Tarichaea

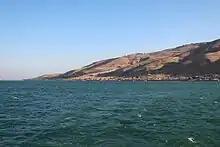
The south-west extremity of the Sea of Galilee as seen on the water

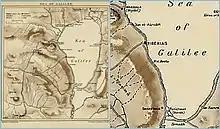
Location of Sennabris and Khirbet Kerak on 1903 map

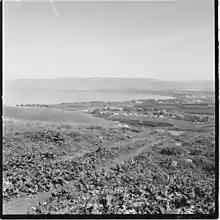
Moshavat Kinneret during the British Mandate, overlooking Kh. Kerak

Pliny the Elder, in his "Natural History", placed Tarichæa to the south of the Sea of Galilee, while Tiberias is to the west of the lake.